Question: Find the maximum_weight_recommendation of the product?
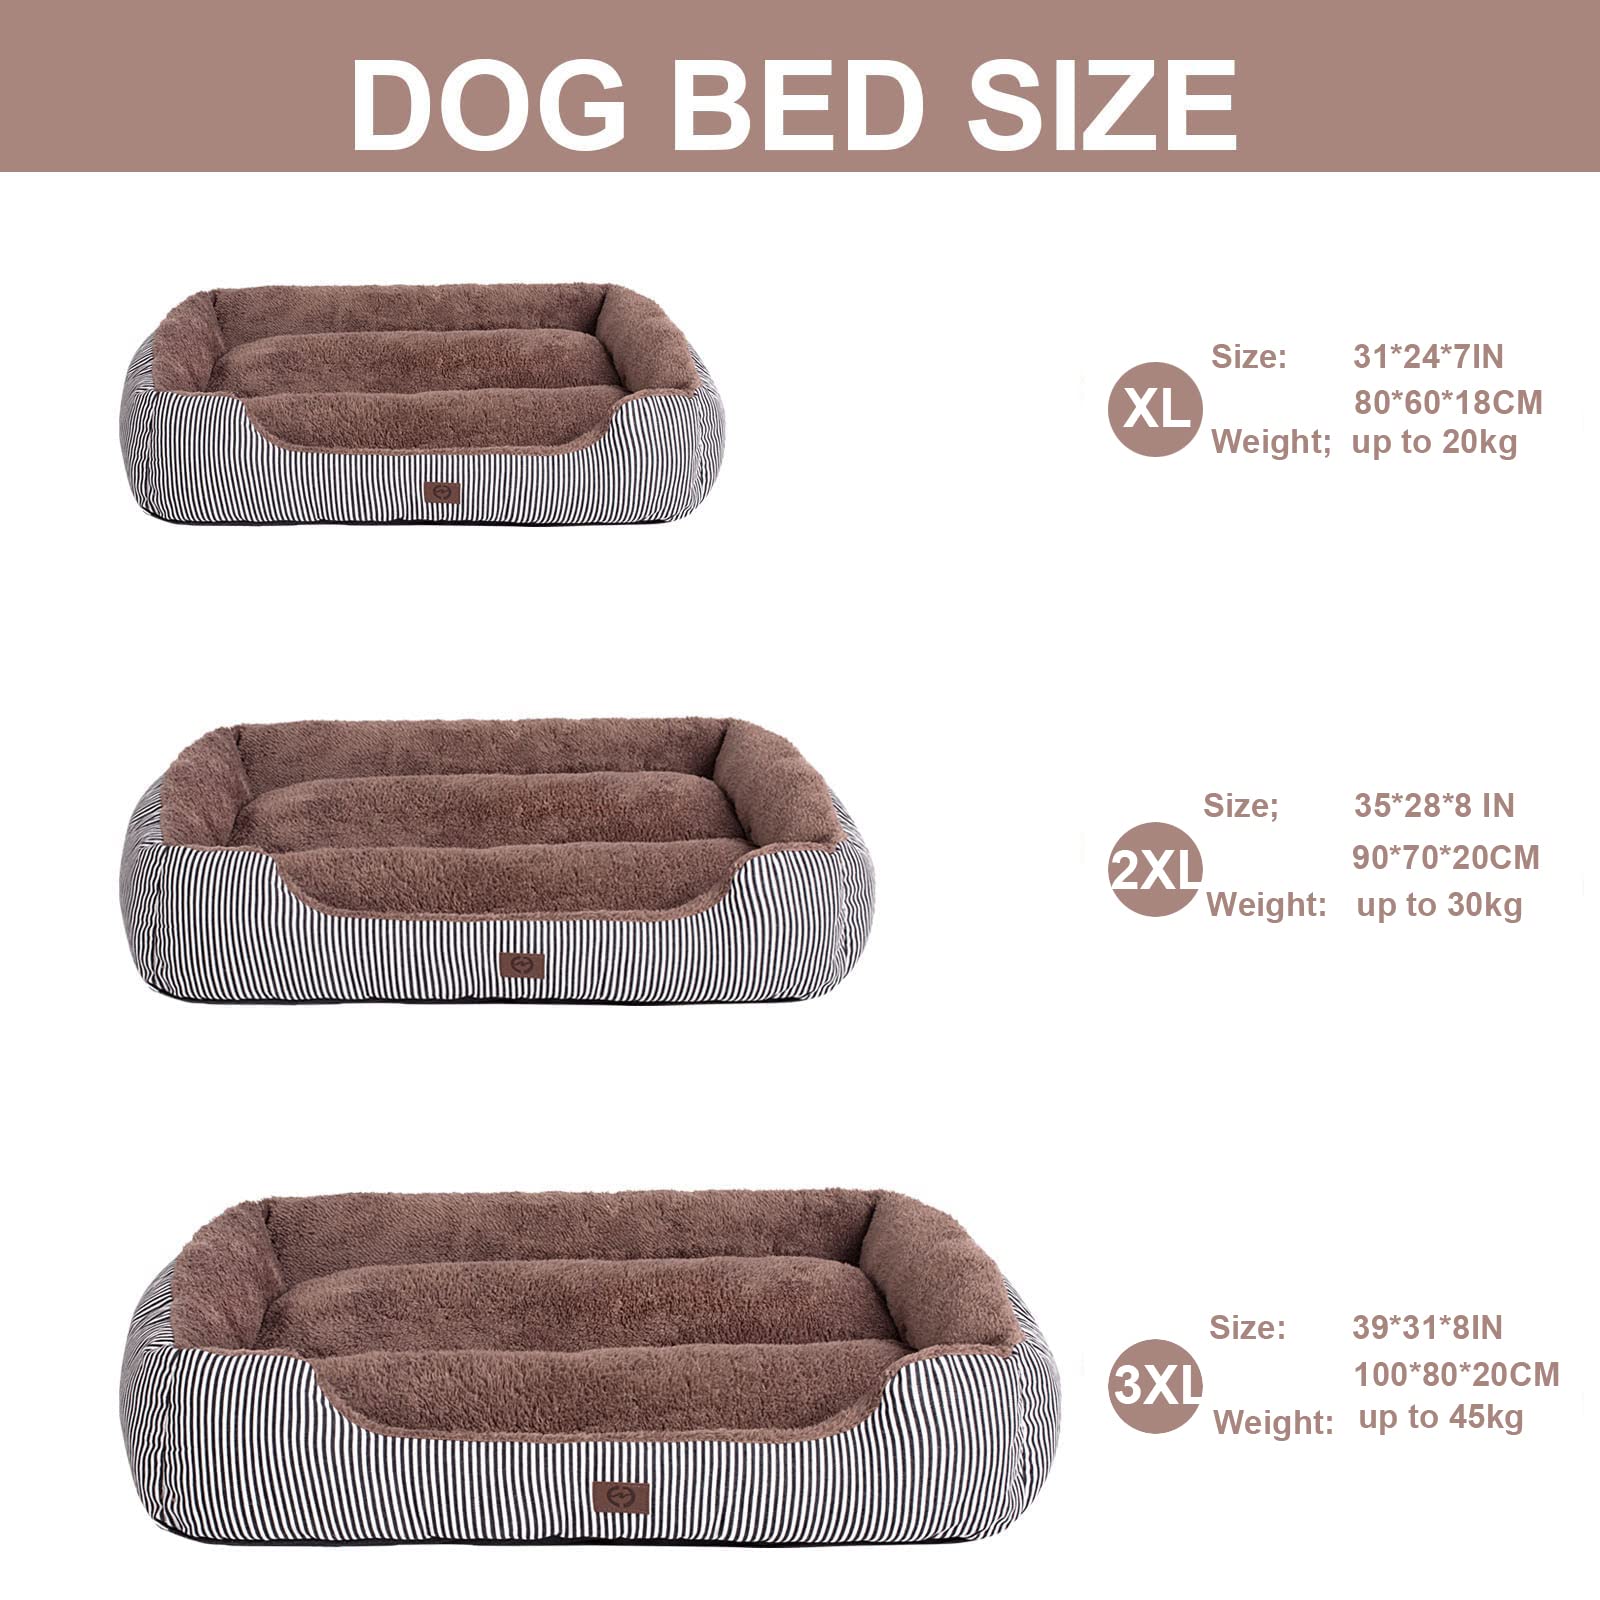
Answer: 45 kilogram